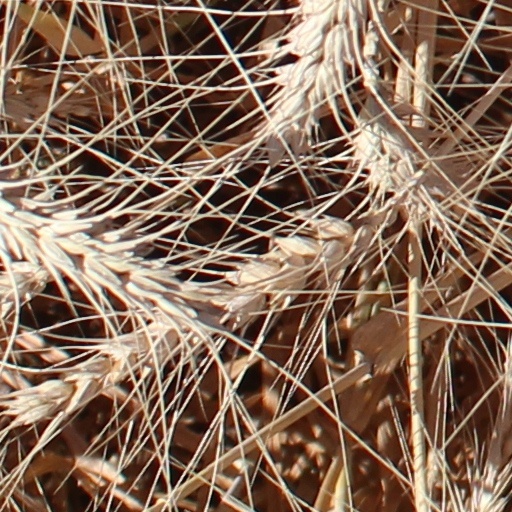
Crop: wheat